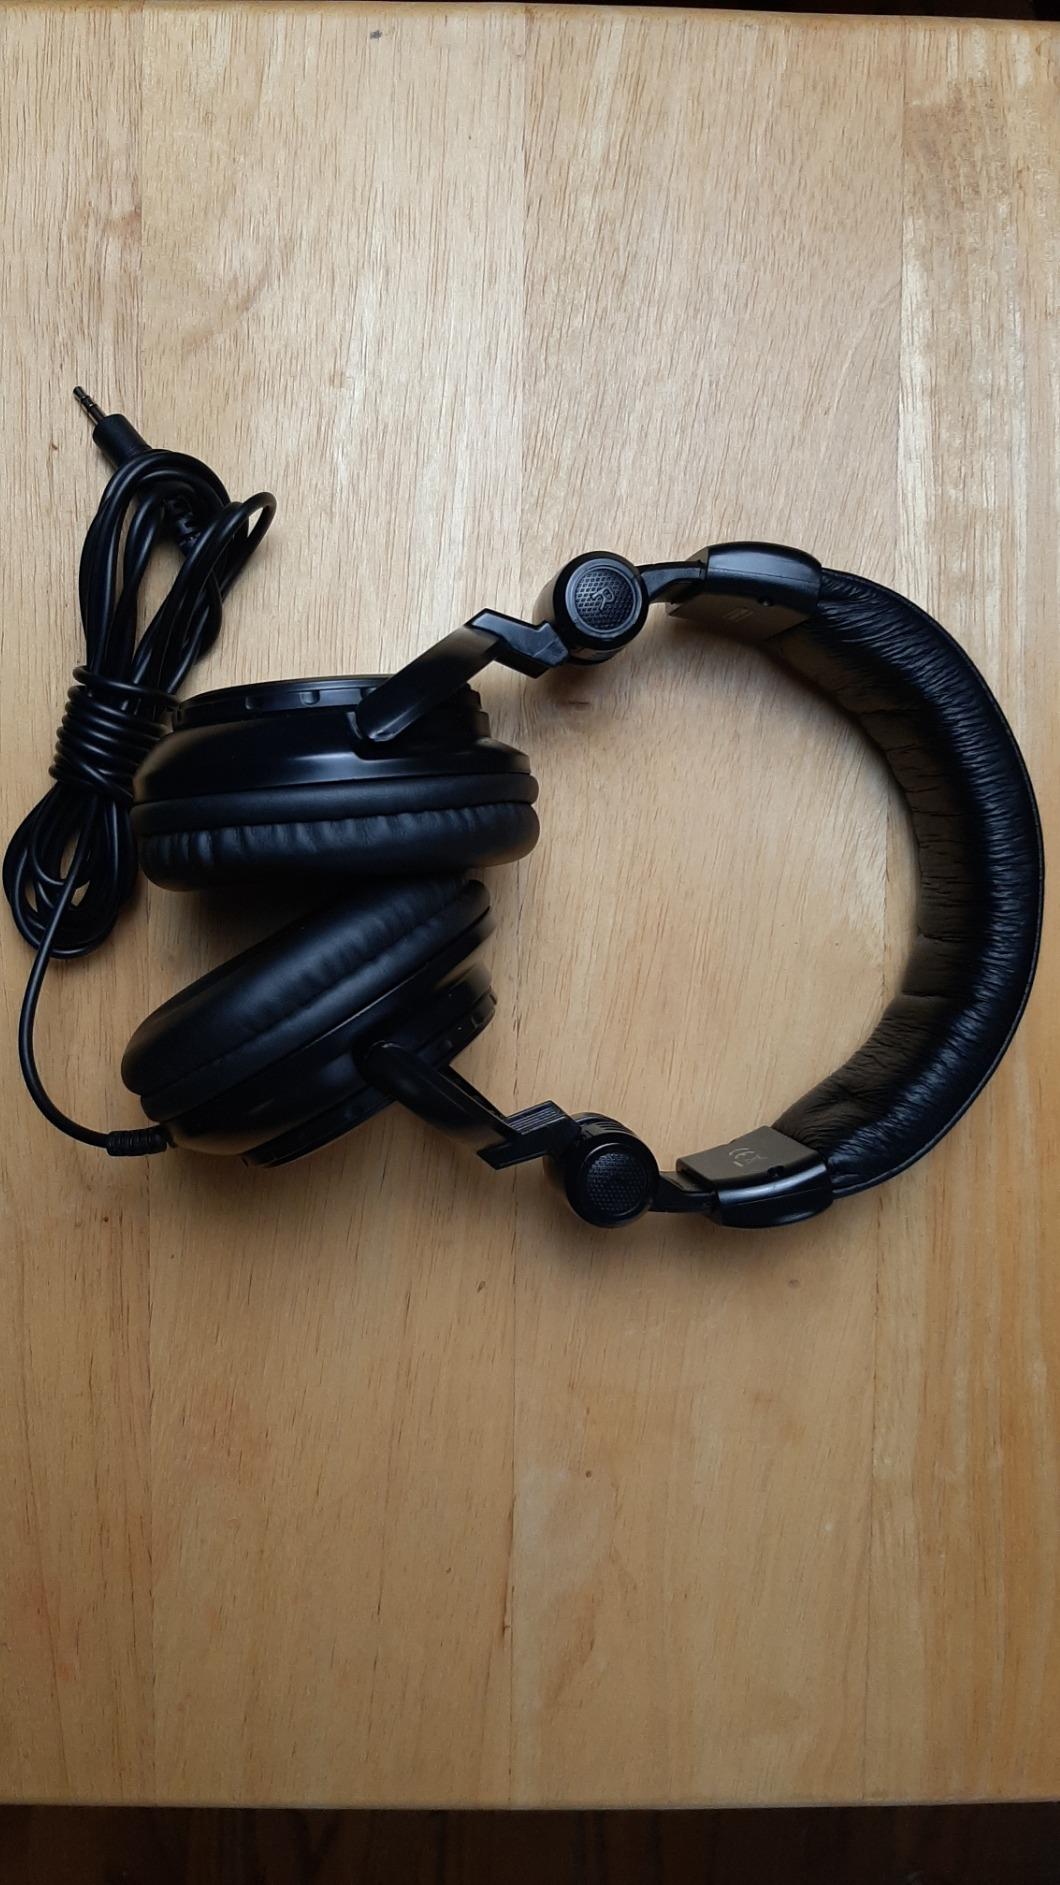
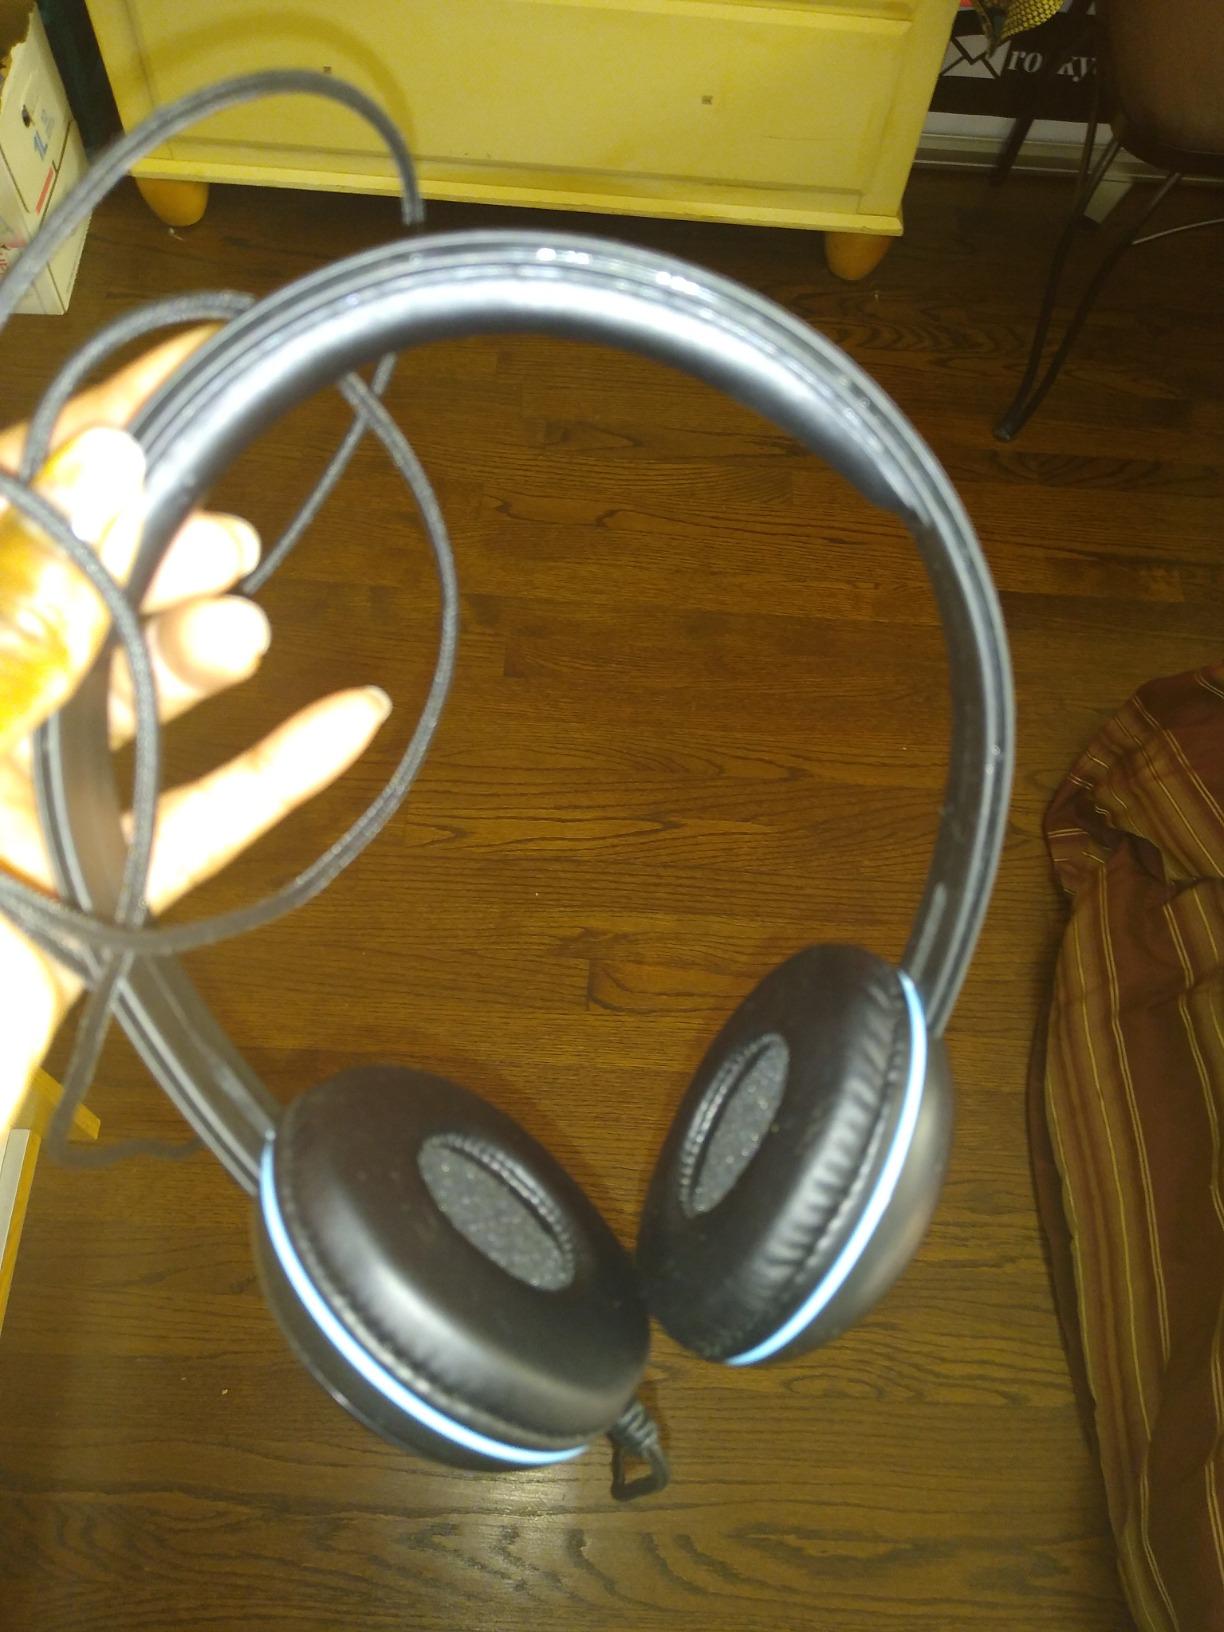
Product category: headphones
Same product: no